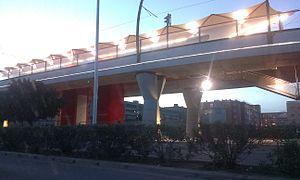
La Société Régionale Sarde de Transports, en italien : Azienda Regionale Sarda Trasporti, ARST S.p.A. ou simplement ARST jusqu'à 2008, est la principale société de transports publics en Sardaigne, contrôlée à 100 % par la Région Sardaigne.
La Société Régionale Sarde de Transports, en italien : Azienda Regionale Sarda Trasporti, ARST S.p.A. ou simplement ARST jusqu'à 2008, est la principale société de transports publics en Sardaigne, contrôlée à 100 % par la Région Sardaigne.